Battle of the Denmark Strait

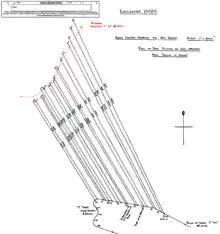
The original gunnery plot of HMS "Prince of Wales" for the battle of the Denmark Strait. This shows the ranges and bearings of the 18 salvos fired by "Prince of Wales" under director fire control between 05:53 and 06:02. Three salvos fired by "Y" turret under local control are not shown. The track of "Bismarck" (in red) is a post-battle estimate.

The wreck of "Hood" revealed the bow section bereft of any structure. A huge section of her side is missing, from the 'A' barbette to the foredeck. The midship section had its plates curled outward. Moreover, the main parts of the forward structure, including the conning tower, were found about away from the main wreckage. This has sparked theories that the forward magazines exploded as a result of the force, flames and pressure, caused by the detonation of the aft magazines. However, a team of marine forensic scientists has found that implosion damage to the forward hull due to the rapid sinking of the "Hood", is the most likely cause of the state of the forward hull, and they do not support any theory that the forward magazines exploded.